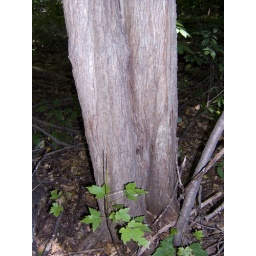
The base of the strange tree with two trunks that join in several places.